Rhône's 2nd constituency

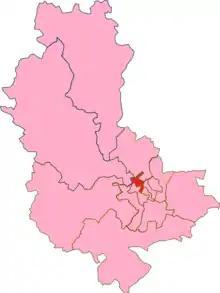
Rhône's's 2nd Constituency shown within Rhône

The 2nd constituency of the Rhône (French: "Deuxième circonscription du Rhône") is a French legislative constituency in the Rhône "département". Like the other 576 French constituencies, it elects one MP using a two round electoral system.